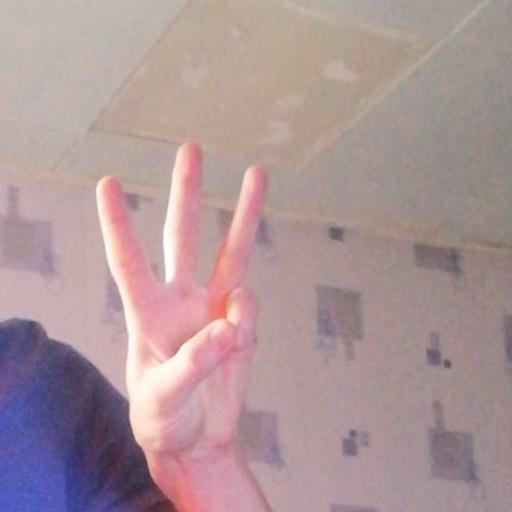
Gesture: three